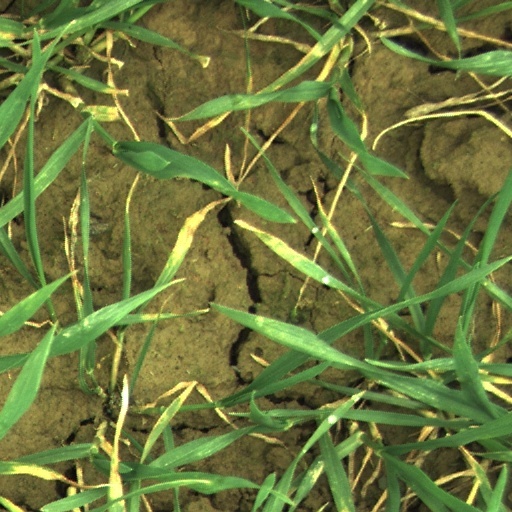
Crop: wheat